Ramon Bech Taberner

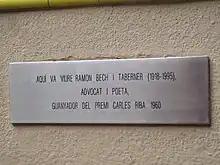
Plaque in Carrer Petritxol (Barcelona) of Bech i Taberner liging house

He was born in Barcelona. He joined the media in the hands of Sebastià Auger and "Grupo Mundo" where he held various management positions. He wrote regularly for several newspapers as "Mundo Diario", "Catalunya Express", "Tele/eXpres" or "4-2-4" and collaborated with the editorial Dopesa.